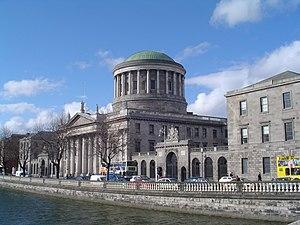
James Gandon est l'un des plus célèbres architectes de Dublin.
Le bâtiment des Four Courts est, entre autres, le siège de la Cour suprême d'Irlande. Le bâtiment est situé dans le centre-ville de Dublin, capitale de l'Irlande, près de la cathédrale du Christ.
La guerre civile irlandaise est une guerre ayant opposé entre eux les indépendantistes irlandais divisés sur le traité de Londres ratifié de peu par le Dáil Éireann en décembre 1921.